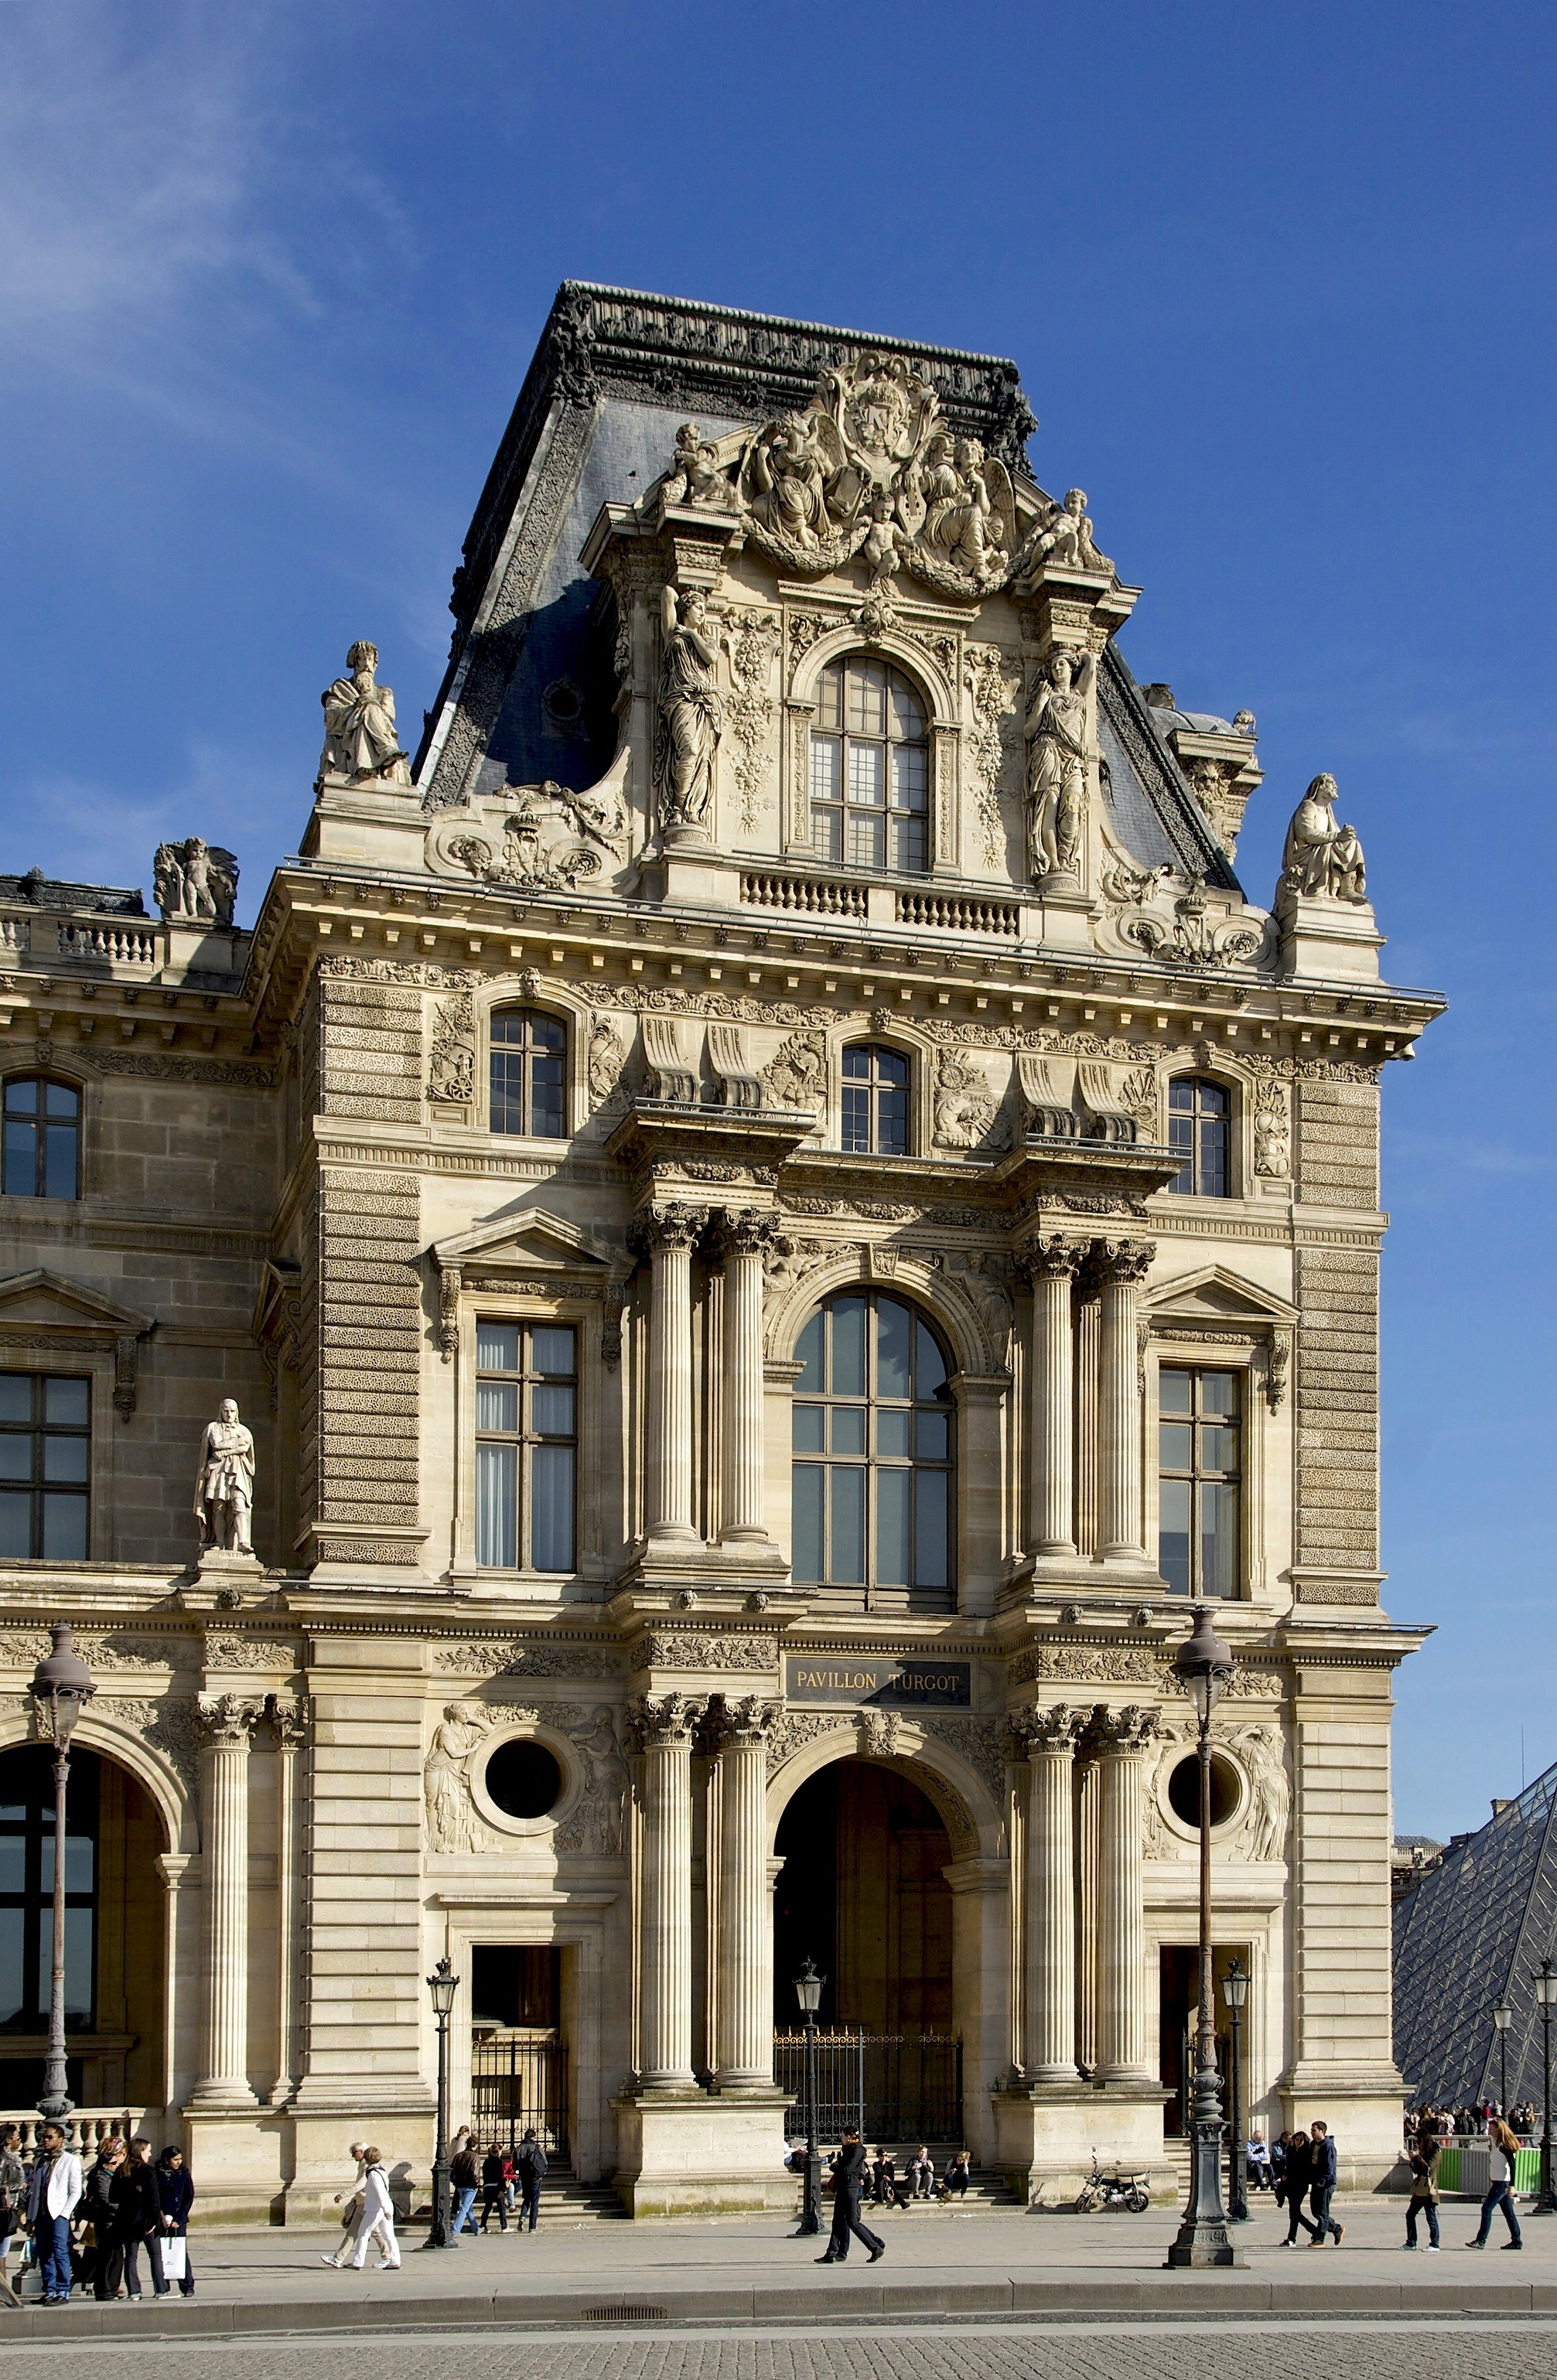
architecture, sky, building, palace, city, paris, urban, monument, france, landmark, facade, church, cathedral, historic, place of worship, clouds, synagogue, basilica, estate, cities, destinations, classical architecture, ancient history, louvre palace, ancient roman architecture